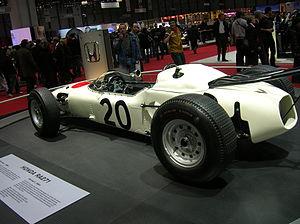
Ronald Bucknum, dit Ronnie Bucknum, était un pilote automobile américain qui a notamment disputé 11 GP de Formule 1 entre 1964 et 1966. Il a inscrit un total de 2 points et s’est classé 14ᵉ du championnat pilote en 1965. Ronnie Bucknum doit sa renommée au fait qu’il a été le pilote qui a fait débuter les monoplaces Honda en GP de Formule 1.
Honda Motor Co., Ltd, ou plus simplement Honda, est un constructeur automobile. C'est également un constructeur de motocyclettes, de quads, de scooters, d'avions d'affaires, de générateurs électriques, de moteurs de bateaux et d'équipements de jardinage et de bricolage. En 2008, Honda a vendu plus de dix-sept millions de moteurs à quatre temps, ce qui en a fait le plus important producteur du monde.